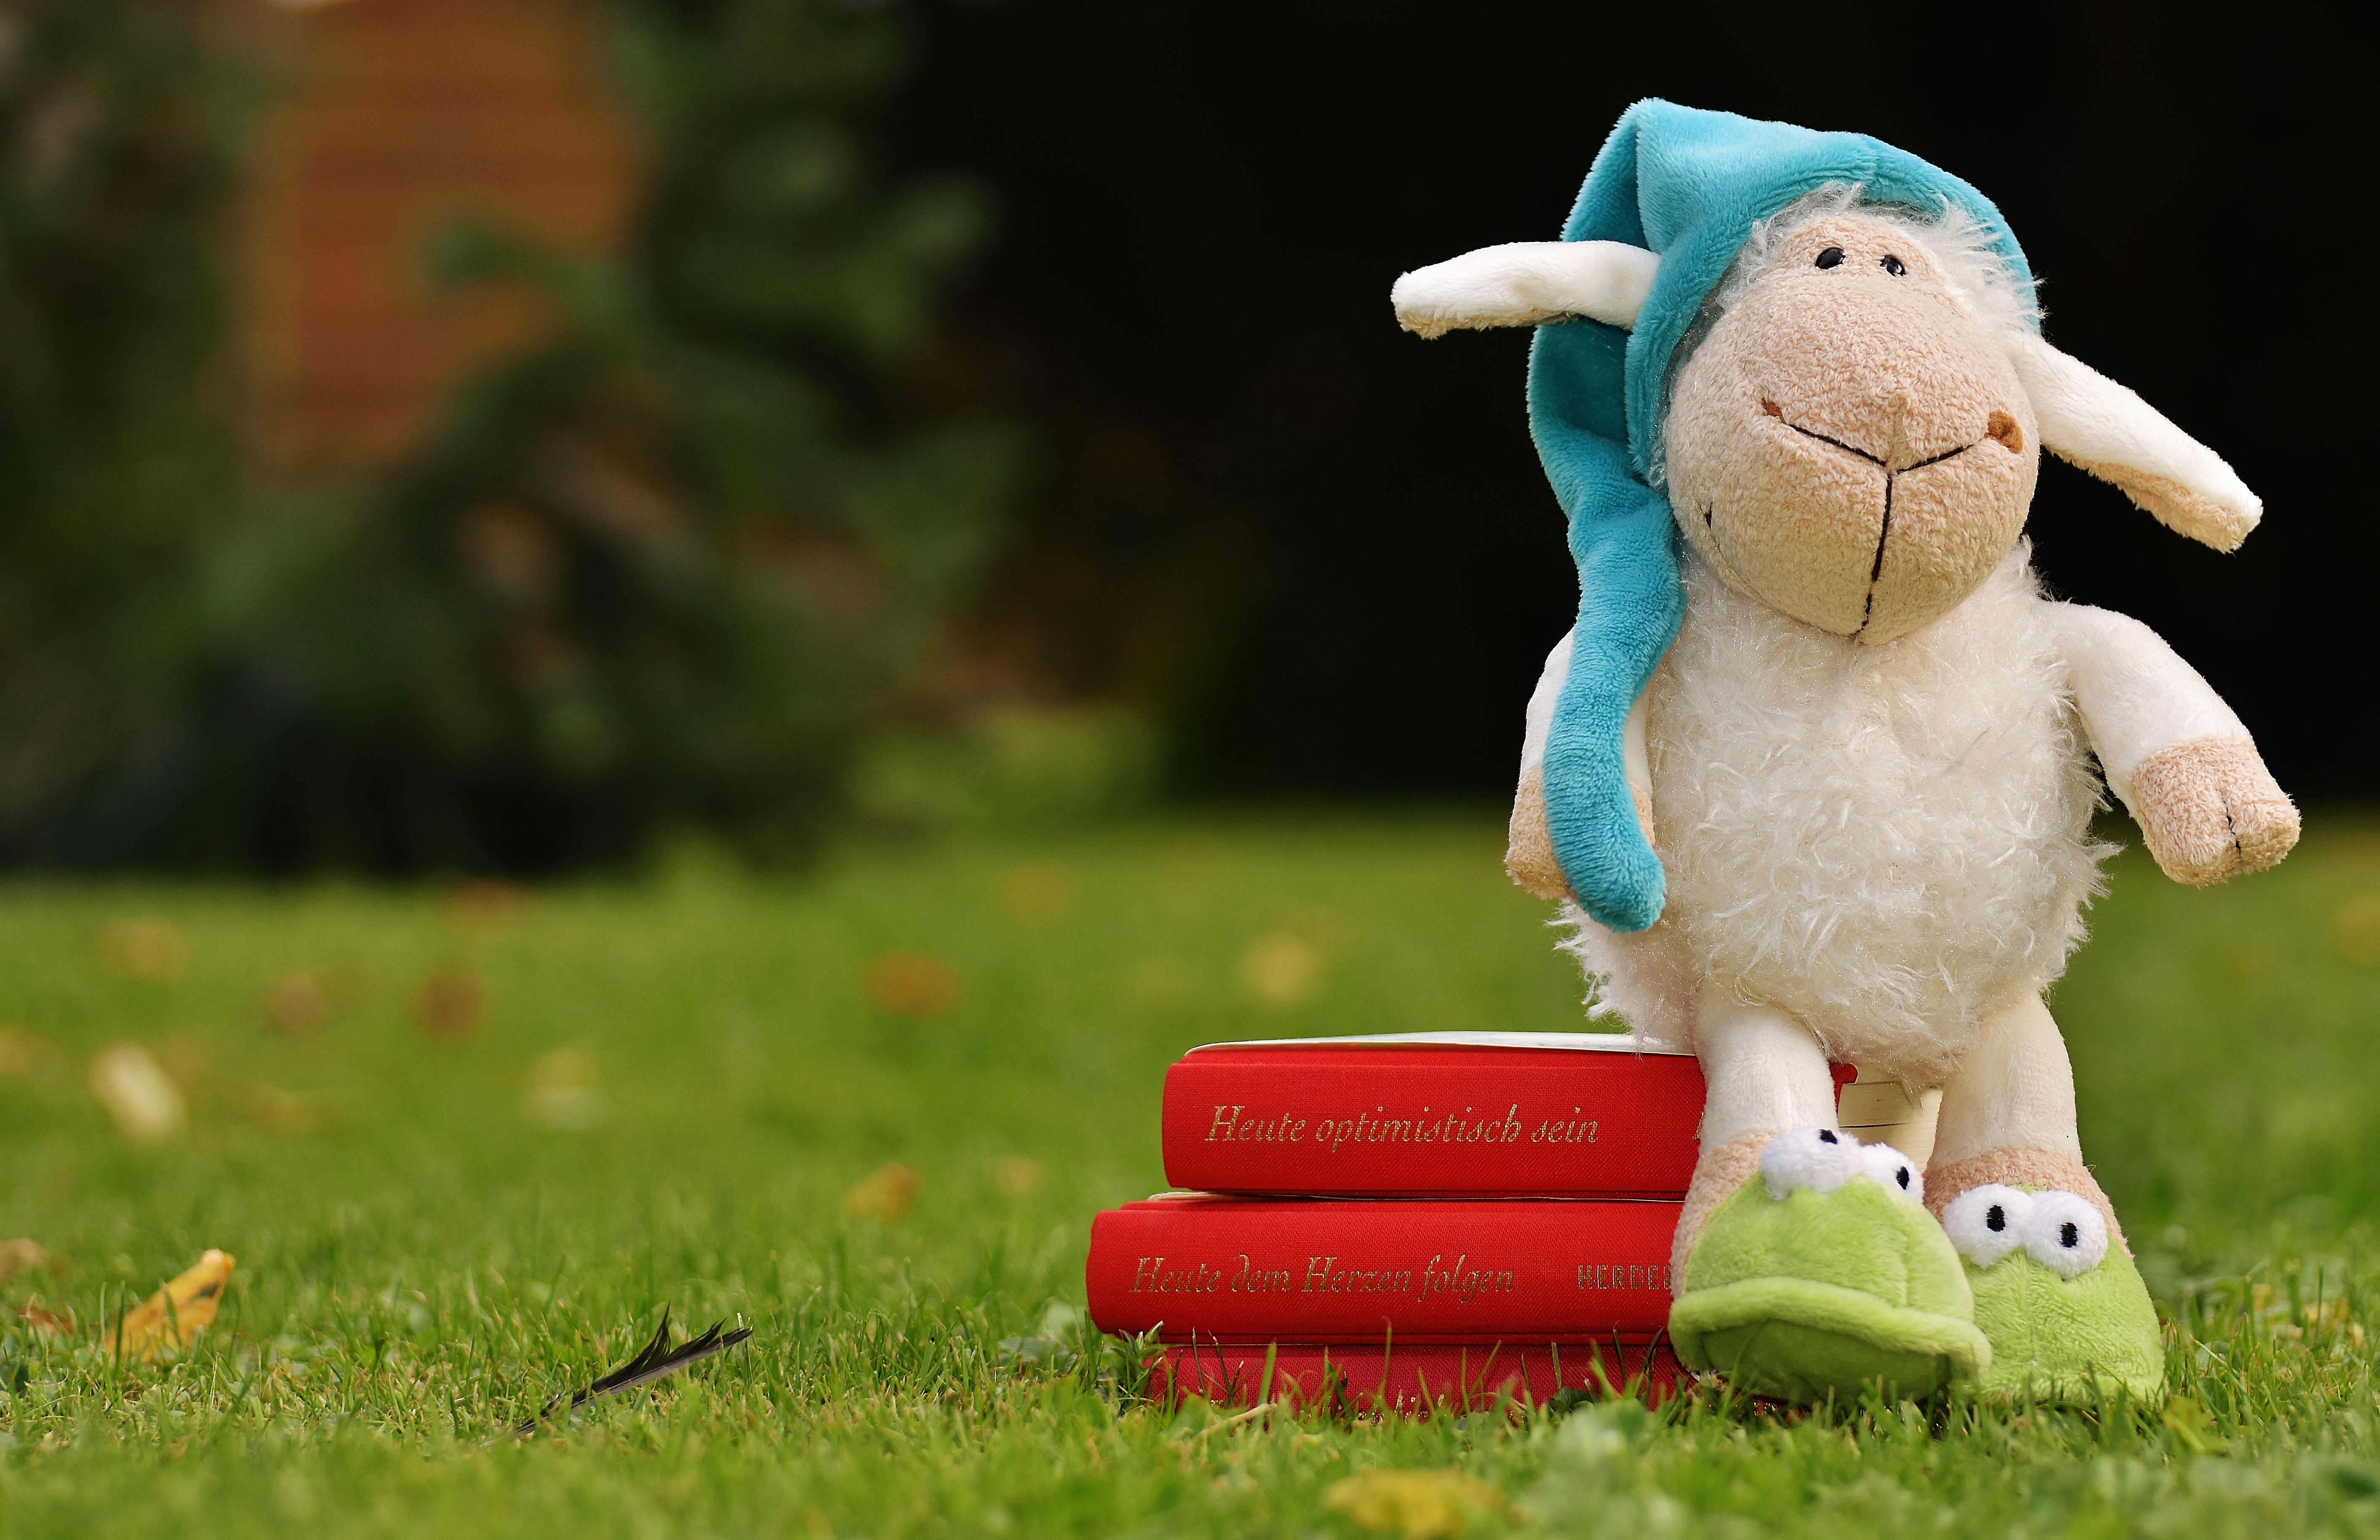
grass, read, lawn, meadow, play, sweet, cute, green, fluffy, sheep, toy, teddy bear, books, toys, funny, plush, stuffed animal, cuddly, soft toy, sleepyhead, stuffed toy, good night story